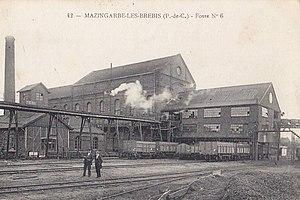
La fosse n° 6 - 6 bis de la Compagnie des mines de Béthune était un charbonnage du bassin minier du Nord-Pas-de-Calais constitué de deux puits situé à Mazingarbe, Pas-de-Calais, Nord-Pas-de-Calais, France.
La fosse nᵒ 6 - 6 bis de la Compagnie des mines de Béthune est un ancien charbonnage du Bassin minier du Nord-Pas-de-Calais, situé à Mazingarbe. Commencée un peu plus d'un an après la fosse nᵒ 5 et de six mois de la fosse nᵒ 7, le fonçage commence le 3 octobre 1874 et la fosse nᵒ 6 commence à produire en mars 1876. Le puits nᵒ 6 bis est ajouté à partir d'août 1885. La fosse est détruite lors de la Première Guerre mondiale. Lors de la reconstruction, la fosse est reconstruite dans le style architectural de la Compagnie de Béthune, avec deux chevalements en béton armé. Les cités sont reconstruites et étendues, le terril nᵒ 51 prend de la hauteur.